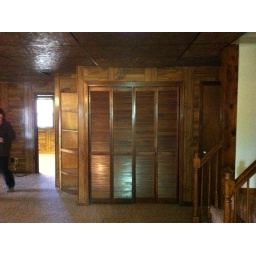
Basement utility closet.. View from Basement kitchen open area.. and a look in to a small bedroom/ office